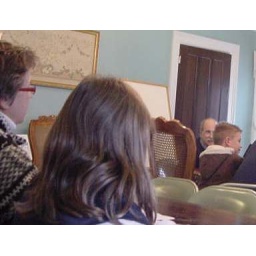
... by the brown door